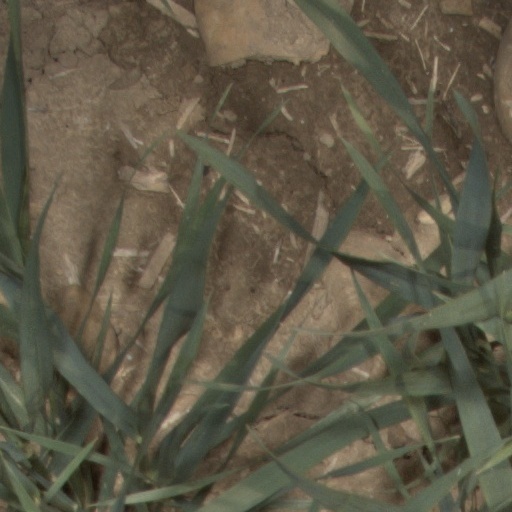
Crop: wheat